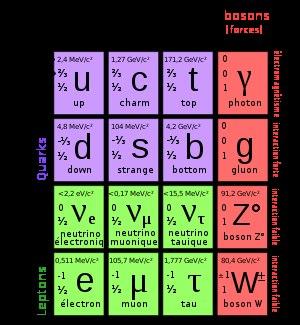
L'électron, un des composants de l'atome avec les neutrons et les protons, est une particule élémentaire qui possède une charge élémentaire de signe négatif. Il est fondamental en chimie, car il participe à presque tous les types de réactions chimiques et constitue un élément primordial des liaisons présentes dans les molécules. En physique, l'électron intervient dans une multitude de rayonnements et d'effets. Ses propriétés, qui se manifestent à l'échelle microscopique, expliquent la conductivité électrique, la conductivité thermique, l'effet Vavilov-Tcherenkov, l'incandescence, l'induction électromagnétique, la luminescence, le magnétisme, le rayonnement électromagnétique, la réflexion optique, l'effet photovoltaïque et la supraconductivité, phénomènes macroscopiques largement exploités dans les pays industrialisés. Possédant la plus faible masse de toutes les particules chargées, il sert régulièrement à l'étude de la matière.